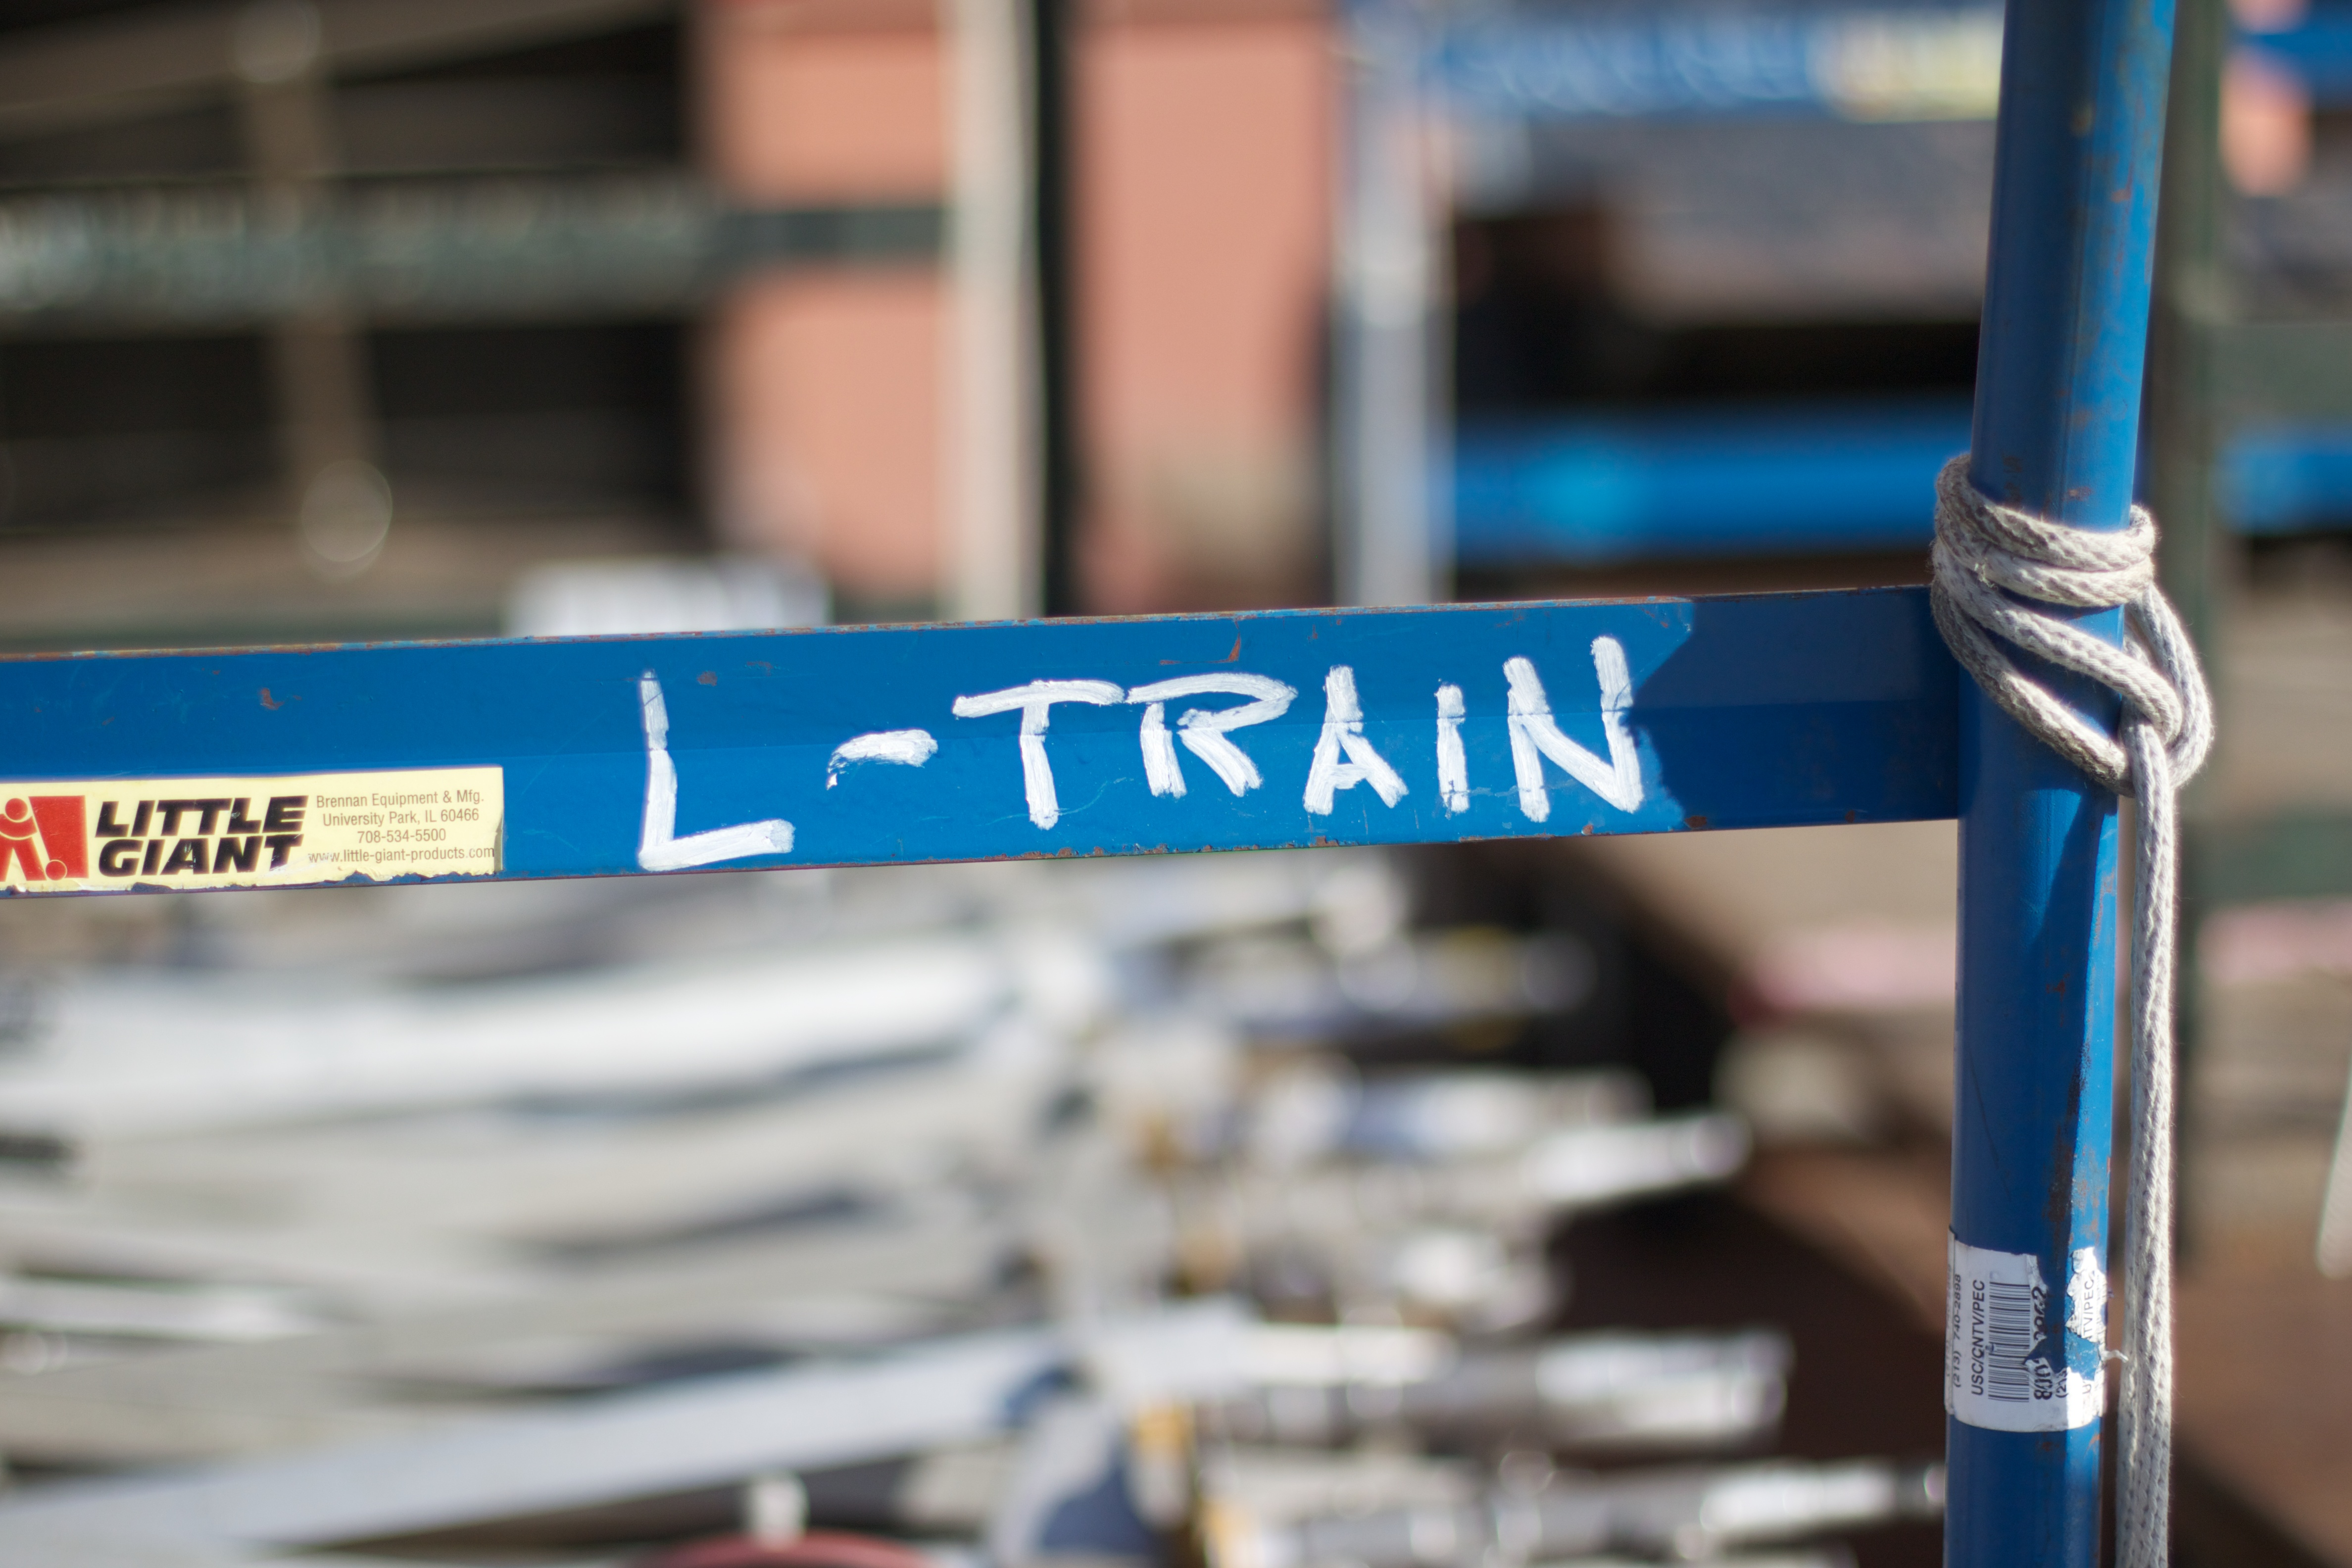
blue, industry, energy